Trial of Derek Chauvin

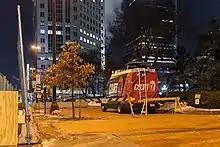
Court TV van outside the trial venue, February 25, 2021

Jury deliberation began on April 19, 2021, following closing arguments. On April 20, the jury announced it had reached a verdict after ten hours of deliberation. Chauvin was found guilty on all three counts, becoming the first white Minnesota police officer to be convicted of murdering a black person. It was only the second time an officer has been convicted of murder in Minnesota, the first being the third-degree murder conviction of Somali-American officer Mohamed Noor in the killing of Justine Damond, a white woman. According to Nielsen ratings, approximately 18 million viewers across six networks watched the live reading of the verdict.